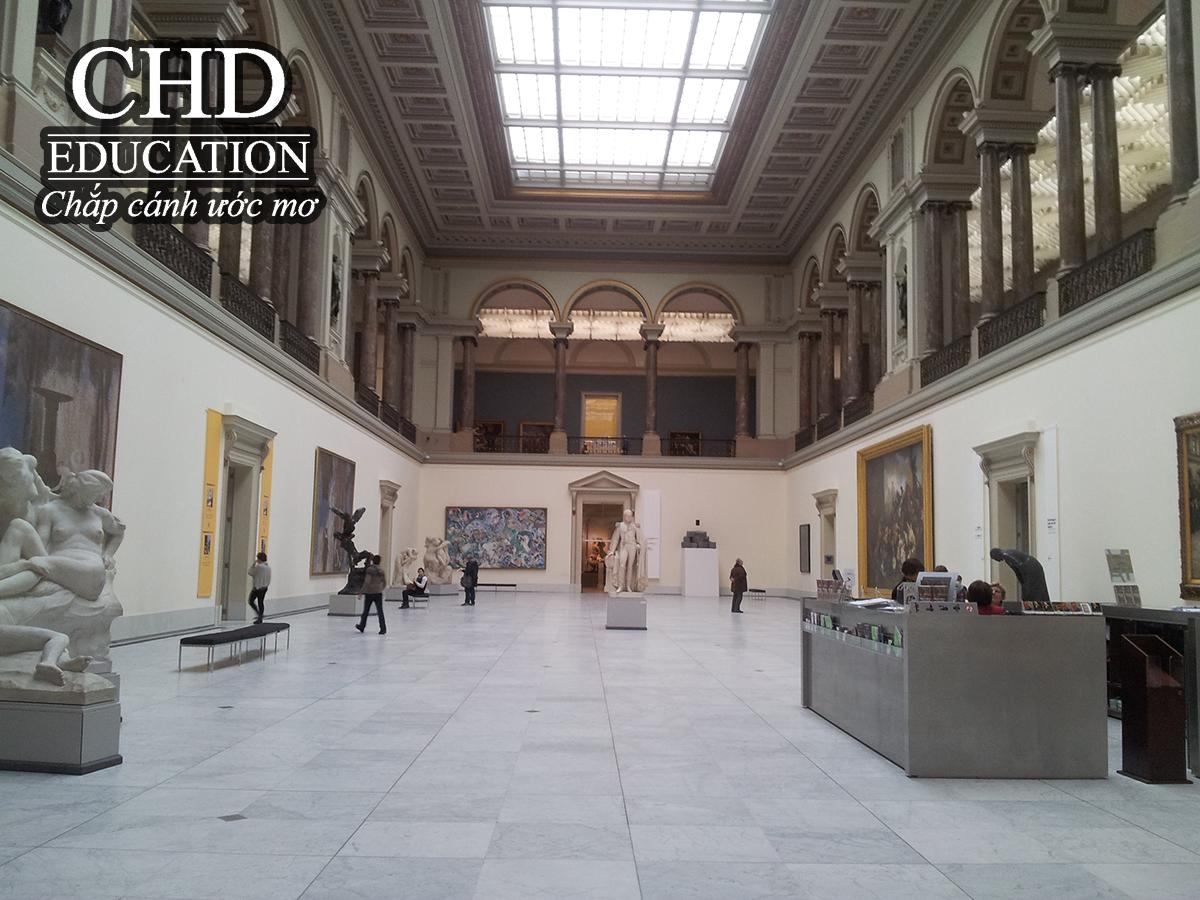
có nhiều bức tượng được trưng bày ở trong căn phòng